Vents Armands Krauklis

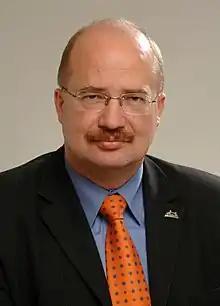
Vents Armands Krauklis in 2006

Vents Armands Krauklis (born 3 February 1964 in Valka, Latvian SSR) is a Latvian politician and musician as a member of the famous melodic music band Bumerangs. He was a Deputy of the Saeima and a member of the People's Party. He was the Mayor of Valka Municipality as a member of the regionalist Vidzeme Party, which nationally is allied to the Latvian Association of Regions.